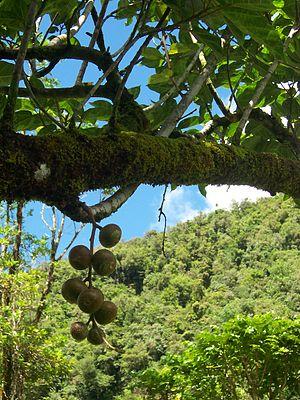
Figuier, désigne généralement en français une plante, le Figuier commun qui donne un fruit comestible, la figue.
Le figuier de Maurice est un arbre de la famille des Moracées endémique des Mascareignes, que l'on peut trouver en zone climatique humide jusqu'à 1000 mètres d'altitude.